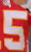
Number: 5